Plunger lift

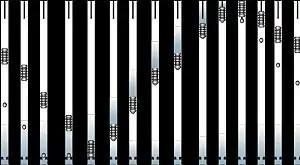
The stages of operation of a plunger lift.

A plunger lift is an artificial lift method of deliquifying a natural gas well. A plunger is used to remove contaminants from productive natural gas wells, such as water (in liquid, mist, or ice forms), sand, oil and wax.